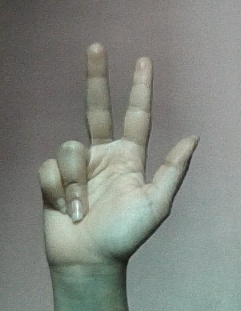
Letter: al